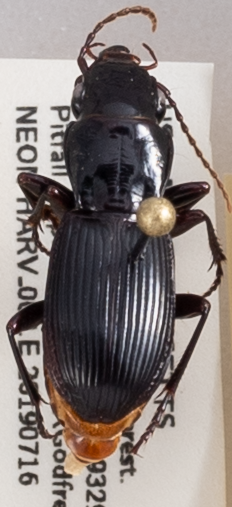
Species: Pterostichus rostratus
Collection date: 2019-07-16
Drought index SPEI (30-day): -0.008
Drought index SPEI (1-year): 2.09
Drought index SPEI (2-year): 2.09